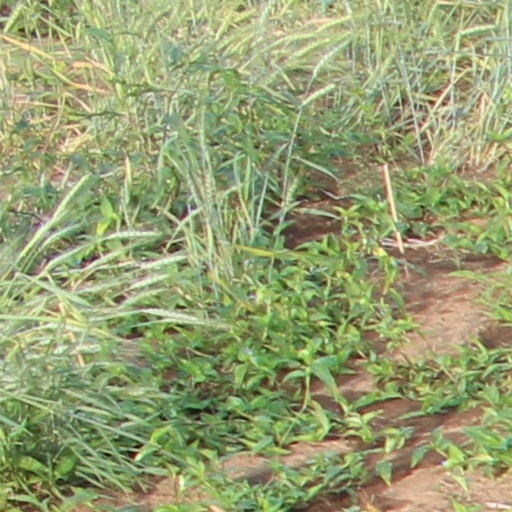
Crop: wheat